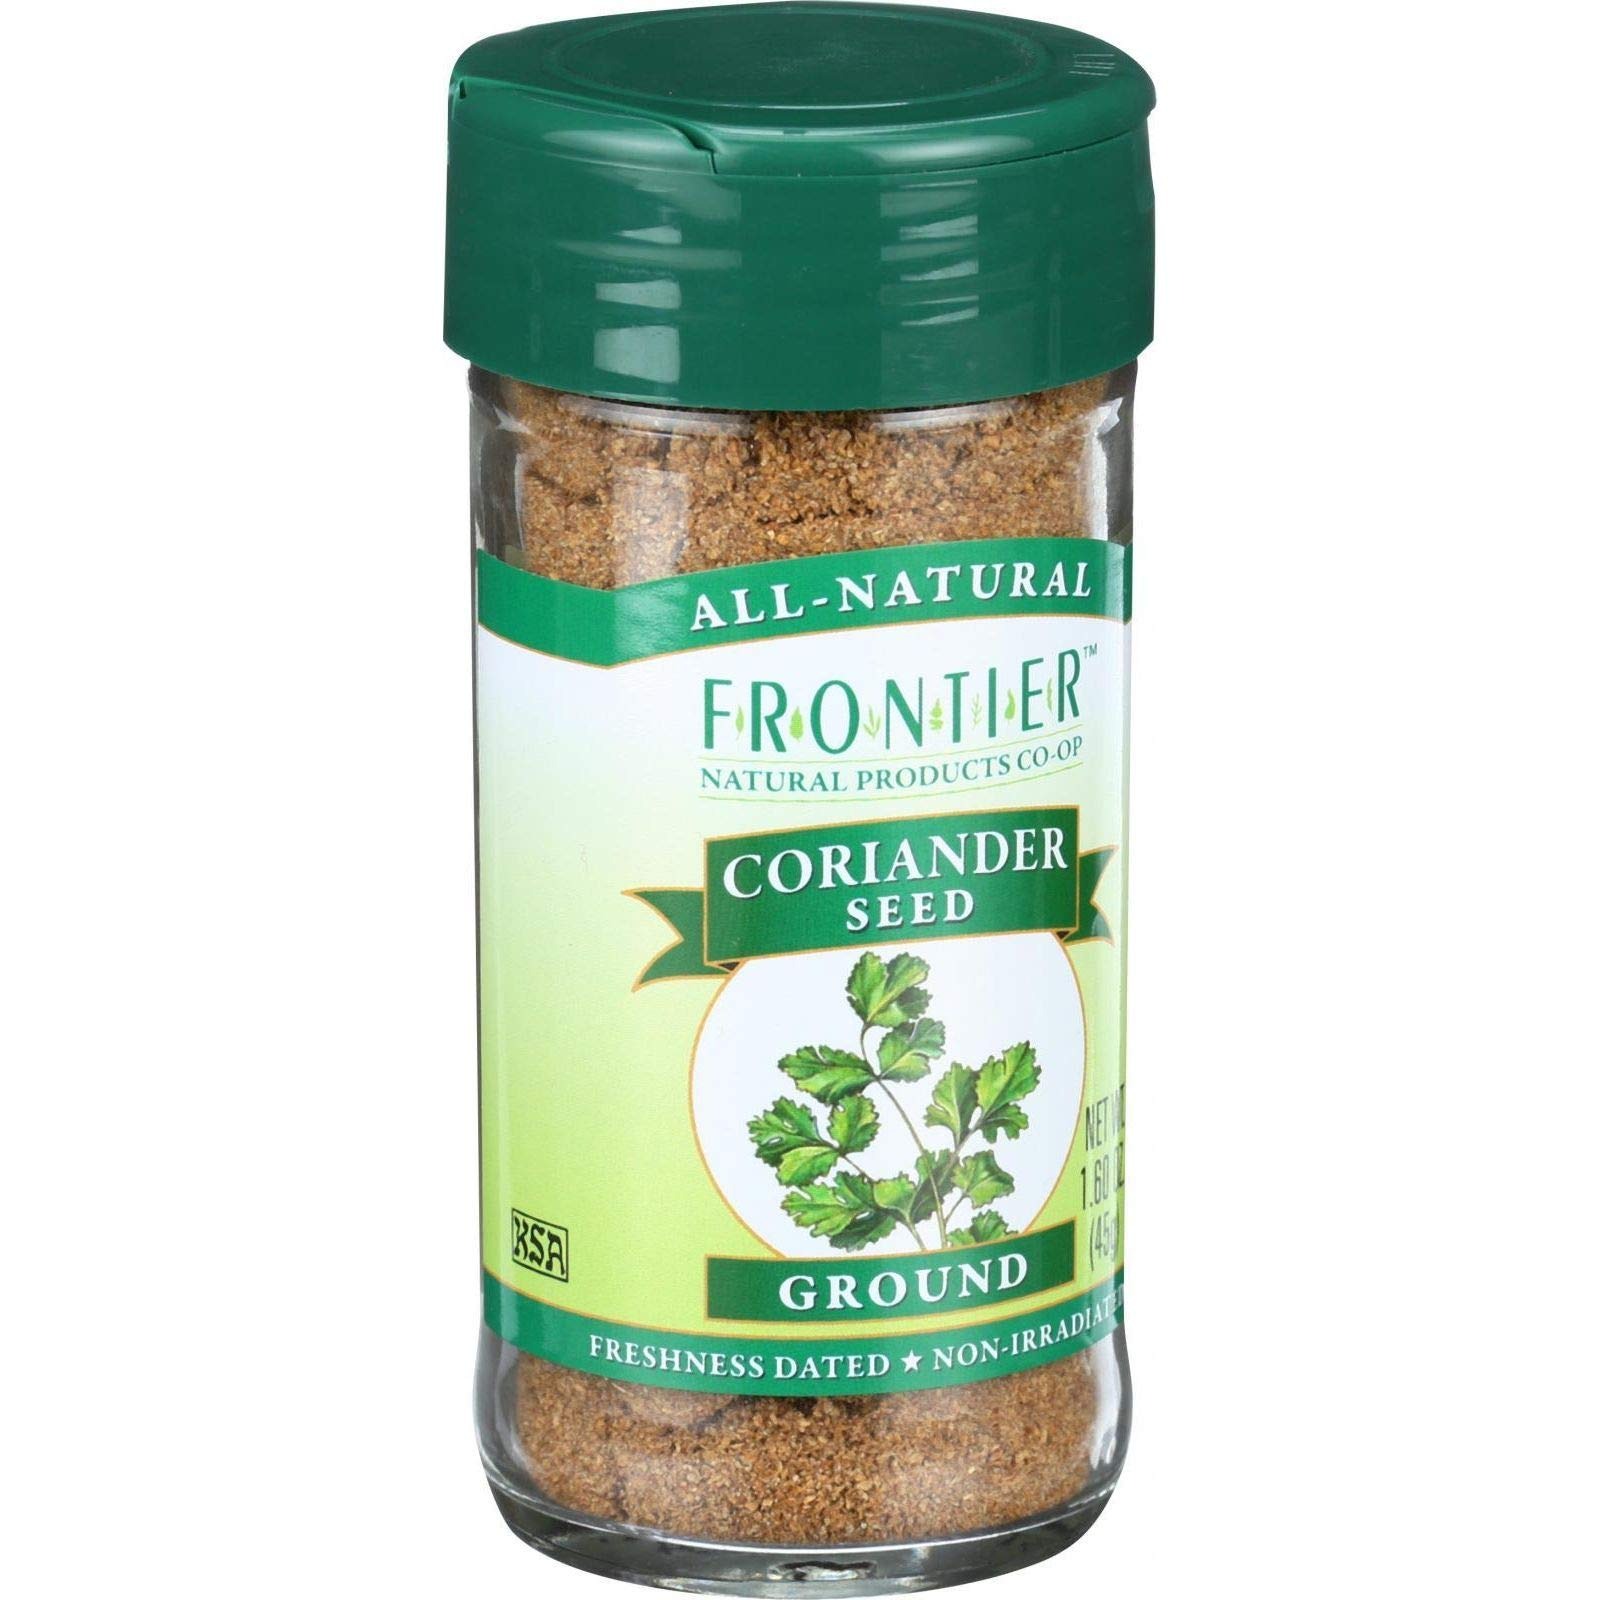
Item Name: Frontier Coriander Seed Ground, 1.6-Ounce Bottle
Bullet Point 1: Warm, citrusy and fragrant ground coriander for cookies and cakes, curries and chili
Bullet Point 2: Non-Irradiated
Bullet Point 3: Tasty and Flavorful
Bullet Point 4: Frontier is a member owned co-op, responsible to people and planet
Value: 1.6
Unit: oz

Price: 3.99